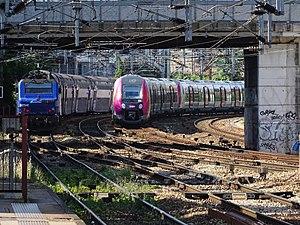
Francilien et VB2N en sortie de gare d'Argenteuil.